Thiruvananthapuram district

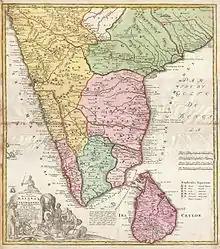
A map of Malabar Coast drawn by Homann Heirs in 1733. At that time, Travancore was only a small territory wedged between Kollam and Kanyakumari, as shown in the map (Present-day districts of Trivandrum and Kanyakumari only).

In 1684, during the regency of Umayamma Rani, the English East India Company acquired a sandy spit of land at Anchuthengu, near Varkala on the sea coast about north of Thiruvananthapuram city, with a view to erecting a factory and fortifying it. The location had earlier been frequented by the Dutch, then by the British. It was from here that the English gradually extended their diplomacy to other parts of Travancore.